Andrea Campbell

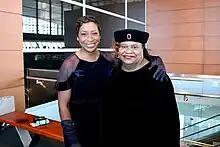
Campbell poses with Lois Savage, her aunt and mother-figure, on the day of her swearing-in as attorney general. With Campbell's birth mother deceased and her birth father imprisoned for much of her childhood, Savage and her husband played a major role in Campbell's upbringing.

Campbell and her twin brother, Andre, were born in Boston, Massachusetts. She has an older brother named Alvin Jr. Soon after she was born, her birth father, Alvin Campbell Sr., was sentenced to an eight-year prison term. When Campbell was only eight months old, her birth mother,Denise, was killed in a car accident while driving to visit Campbell's birth father in prison. This forced Campbell and her brothers to spend time residing in foster care and with various relatives. Among the relatives Campbell lived with were her grandmother (who suffered from alcoholism), as well as her aunt and uncle Lois and Ron Savage. The Savages played a major role in her upbringing, and Campbell refers to them as being her parents. Campbell did not know her birth father until she was eight, at which time he was released from prison and she and her siblings began living with him.